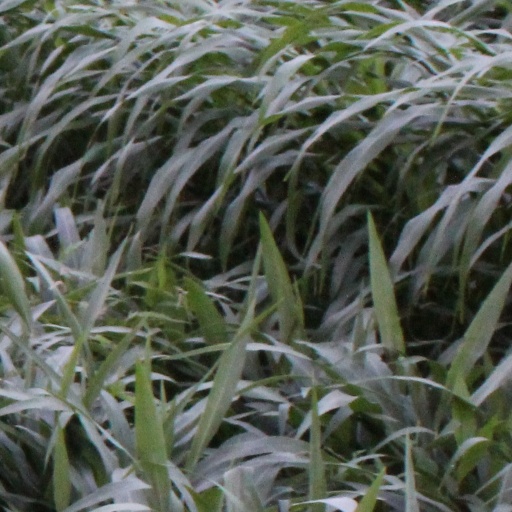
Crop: sorghum